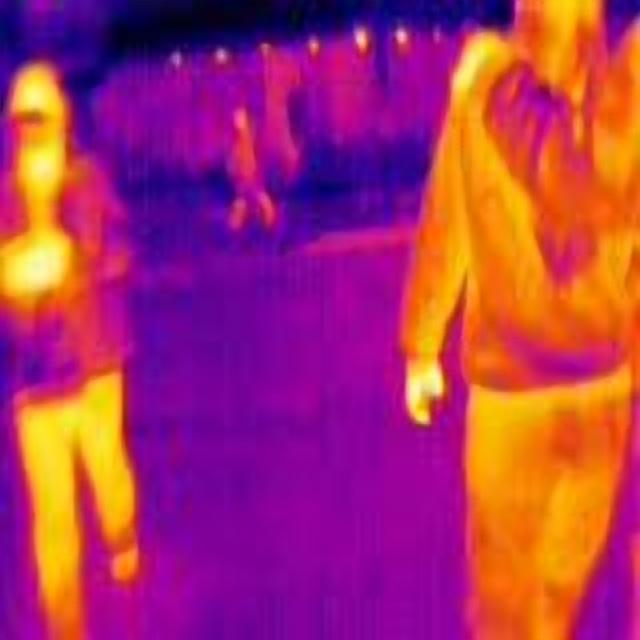
Detected objects:
label: person
label: person
label: person
label: person